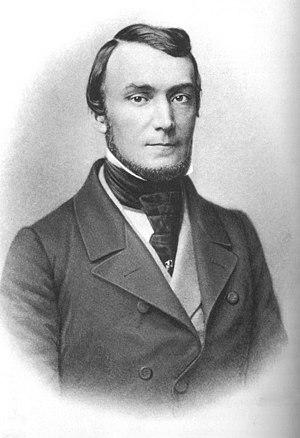
Karel Johan Gustav Hartlaub est un médecin et zoologiste allemand, né le 8 novembre 1814 à Brême et mort le 29 novembre 1900 dans cette même ville.